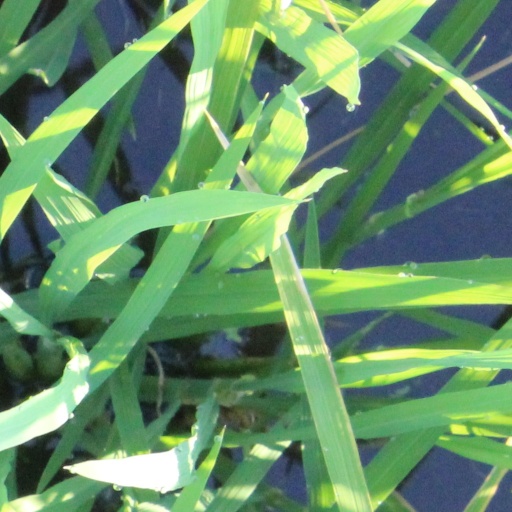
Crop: rice